Yim Tin Tsai (Sai Kung District)

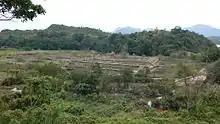
Abandoned salt farm on Yim Tin Tze

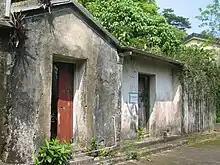
Rev. Dominic Chan Chi-ming's former house on Yim Tin Tze.

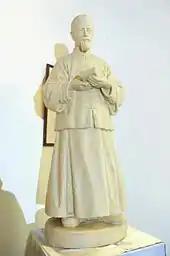
Statue of Joseph Freinademetz in St. Joseph's Chapel.

The island has an area of 24 hectares (49 acres). It is located in Port Shelter, the harbour located south of Sai Kung Peninsula and east of the Sai Kung mainland. It is connected by a breakwater in its southern part to the larger island of Kau Sai Chau. People can freely cross over to Kau Sai Chau and follow the walking trails as of 2018.